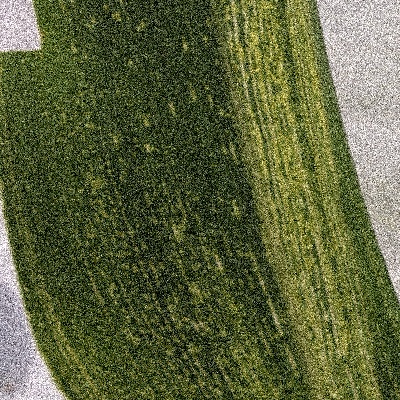
Label: Corn_(Maize)___Maize_Streak_Virus